Timber Timbre

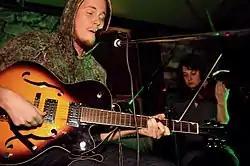
Taylor Kirk of Timber Timbre performing in 2009

The band's fourth album, "Creep on Creepin' On", was released in April 2011. It was named as one of ten shortlisted nominees for the 2011 Polaris Music Prize that ultimately went to Arcade Fire's "The Suburbs". In 2012, the band supported British folk singer Laura Marling on her UK tour and Canadian singer Feist on her tour of America.